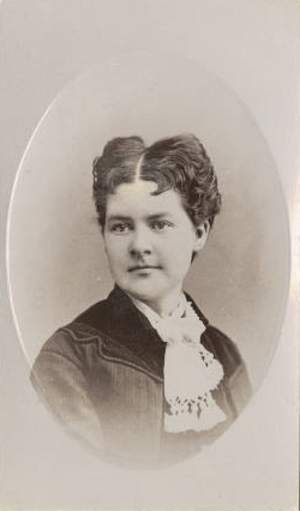
Martha Maria Hughes Cannon est un médecin, féministe, suffragette américaine. En 1896, elle est élue sénatrice de l'Utah, devenant ainsi la première femme des États-Unis à occuper cette fonction politique.